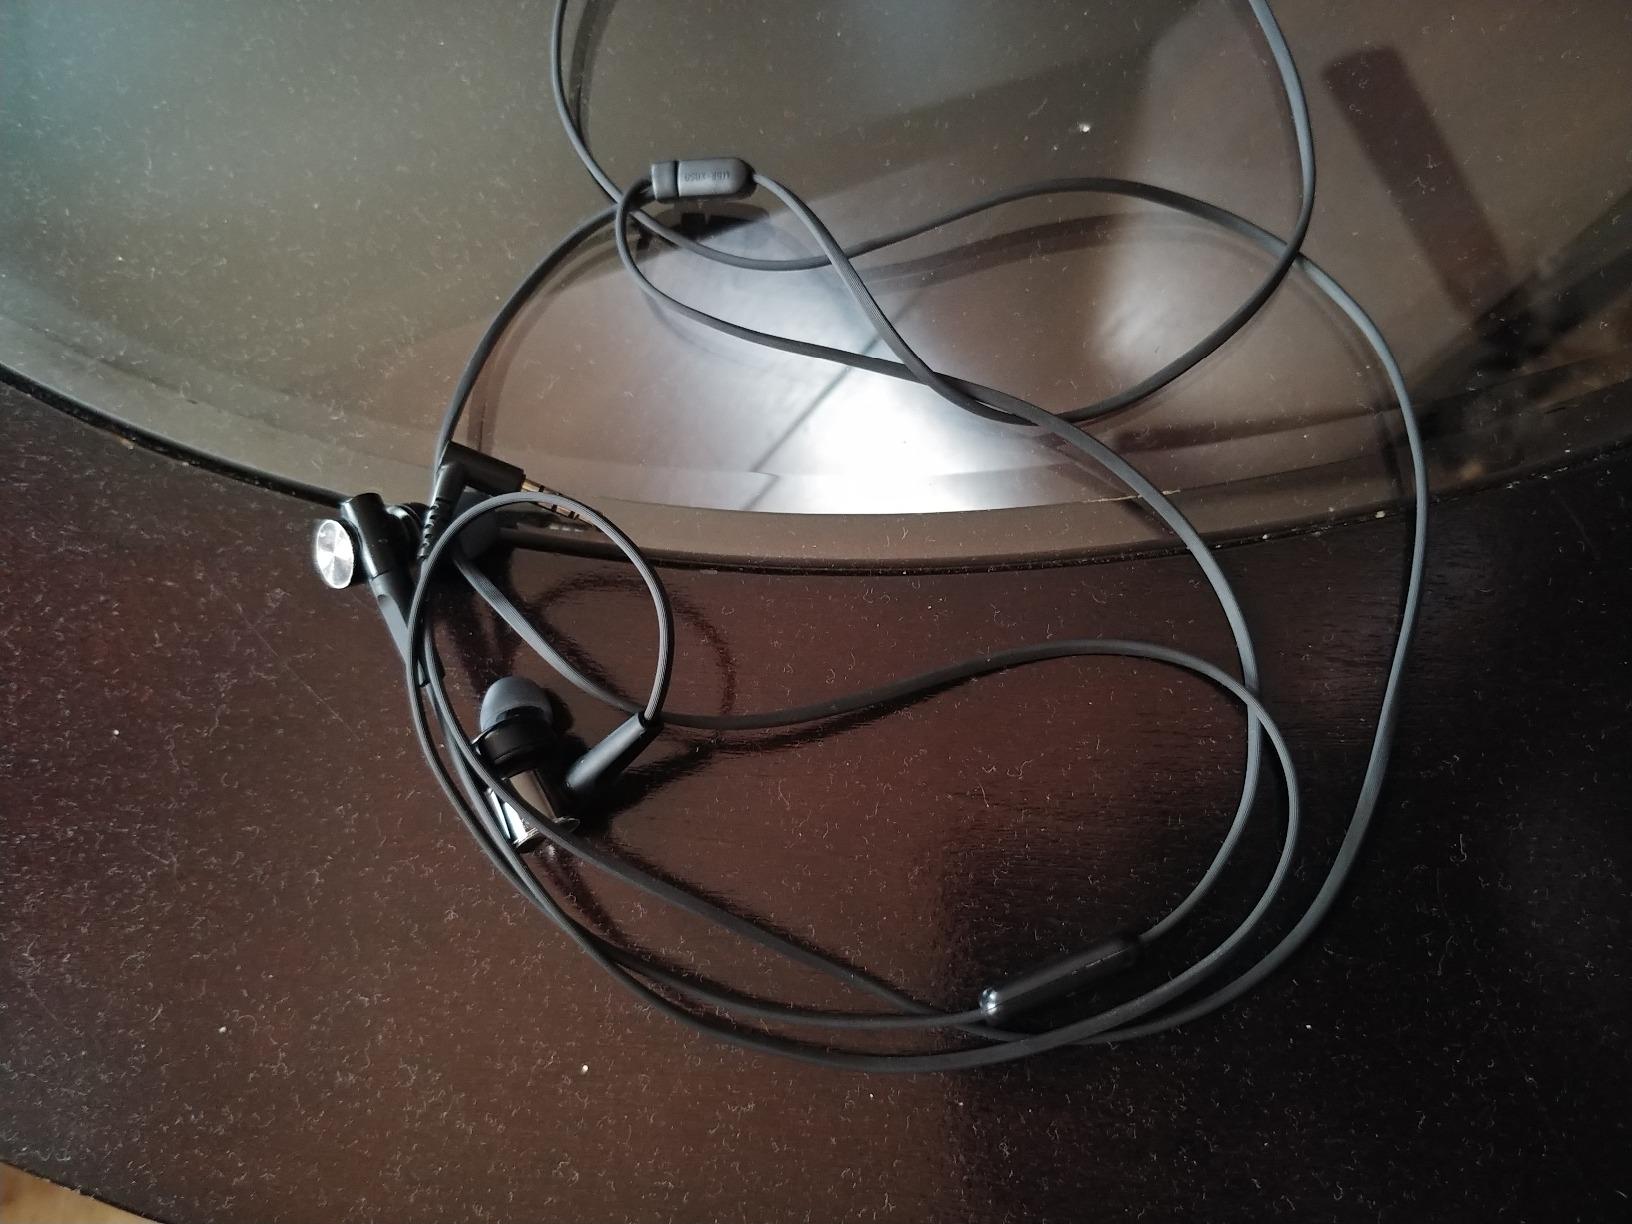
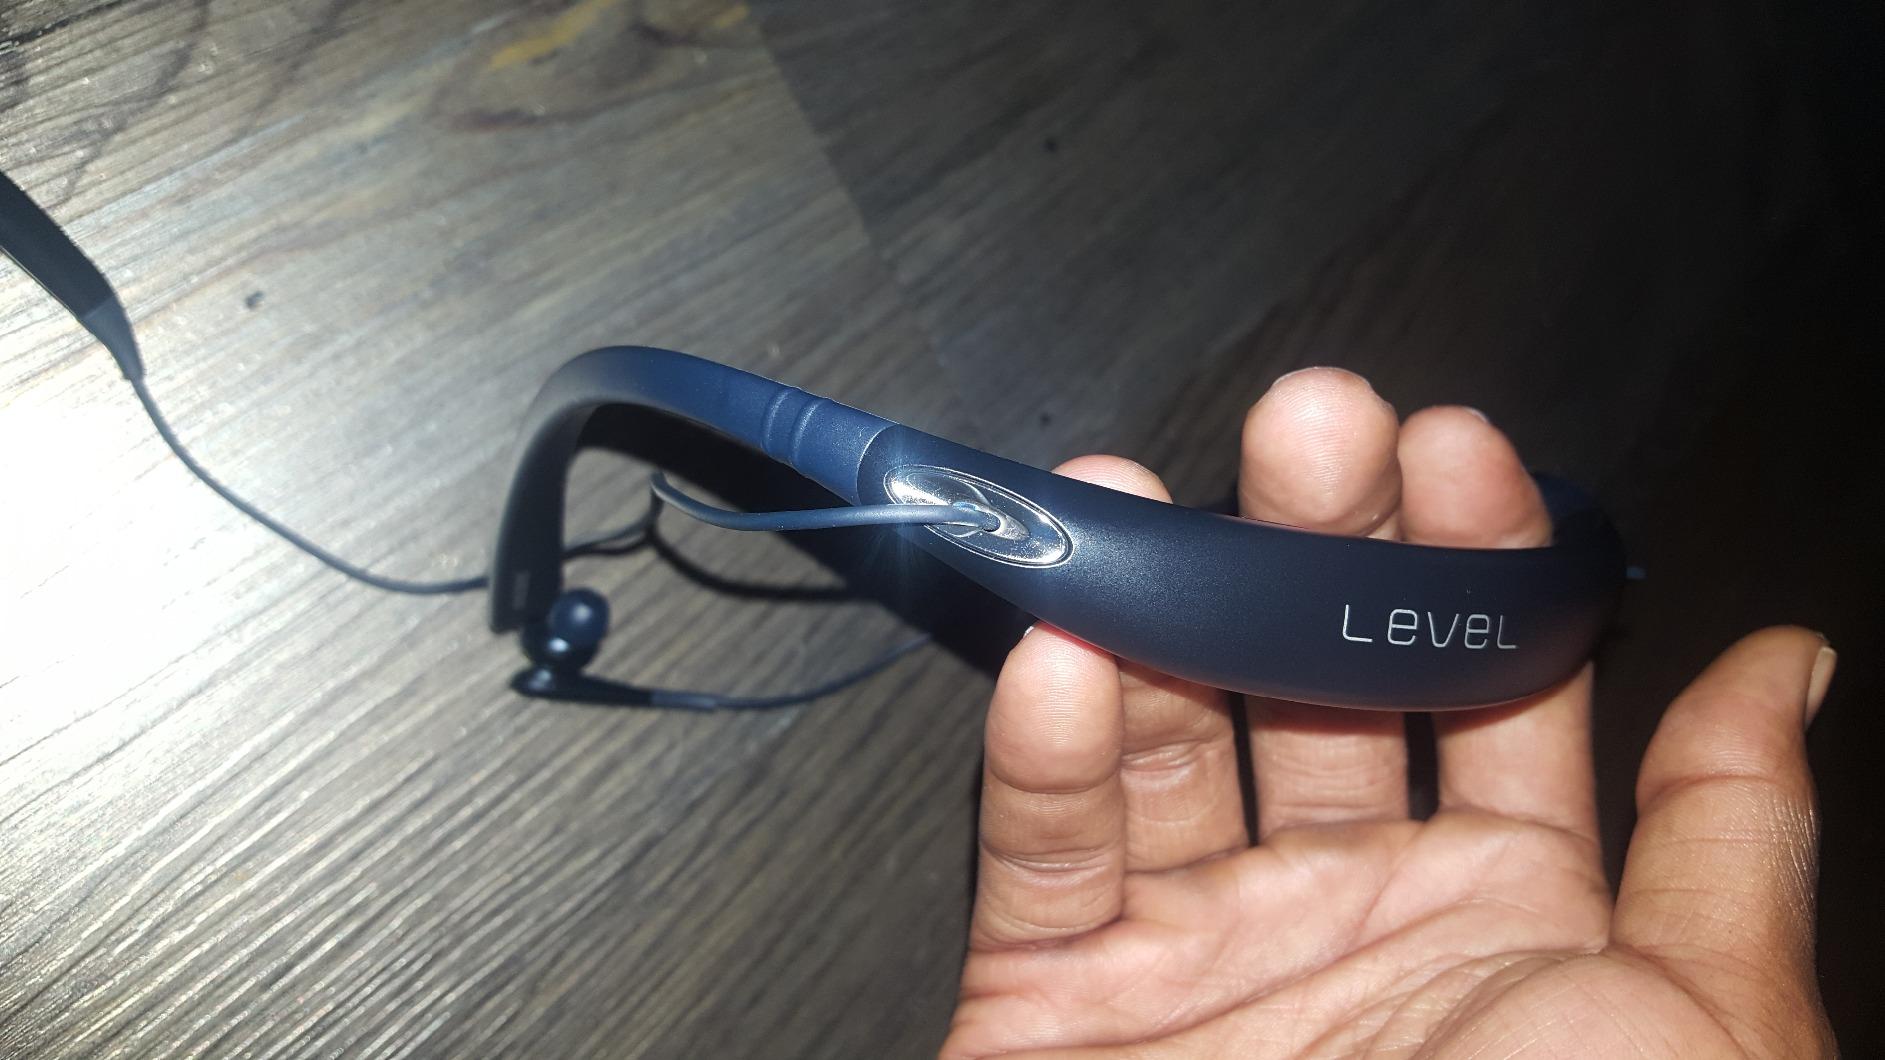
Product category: headphones
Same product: no